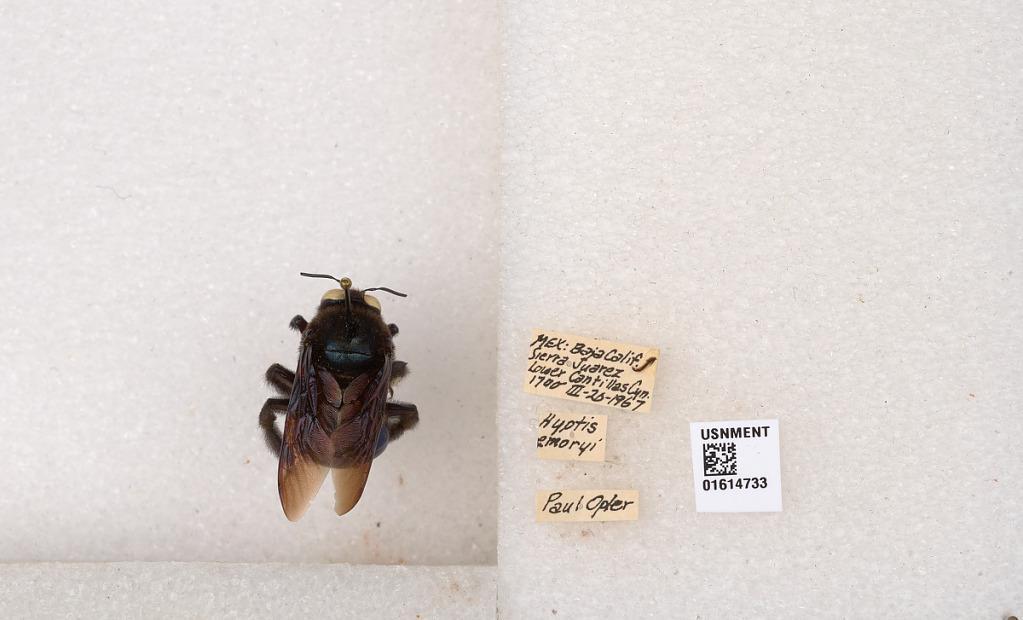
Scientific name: Xylocopa
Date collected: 1967-3-20
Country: Mexico
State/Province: Baja California
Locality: Lower Cantillas Cyn., Sierra Juarez